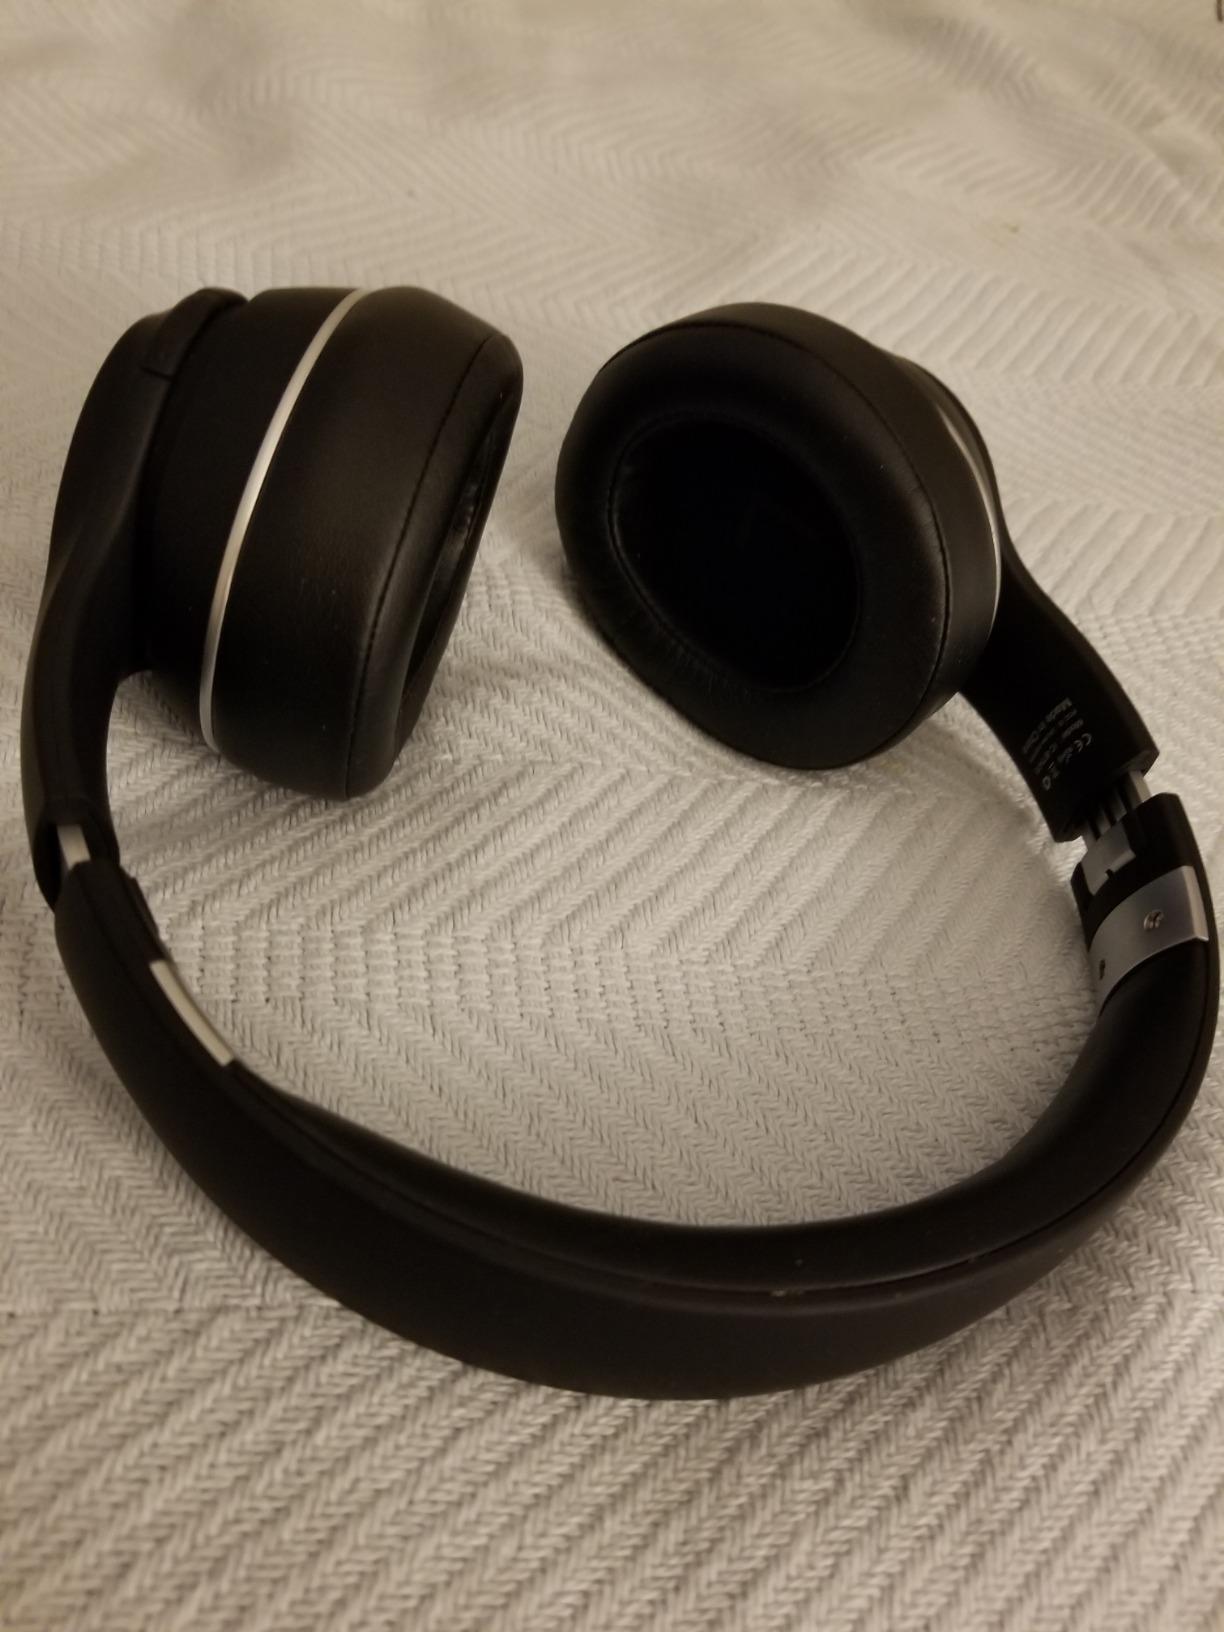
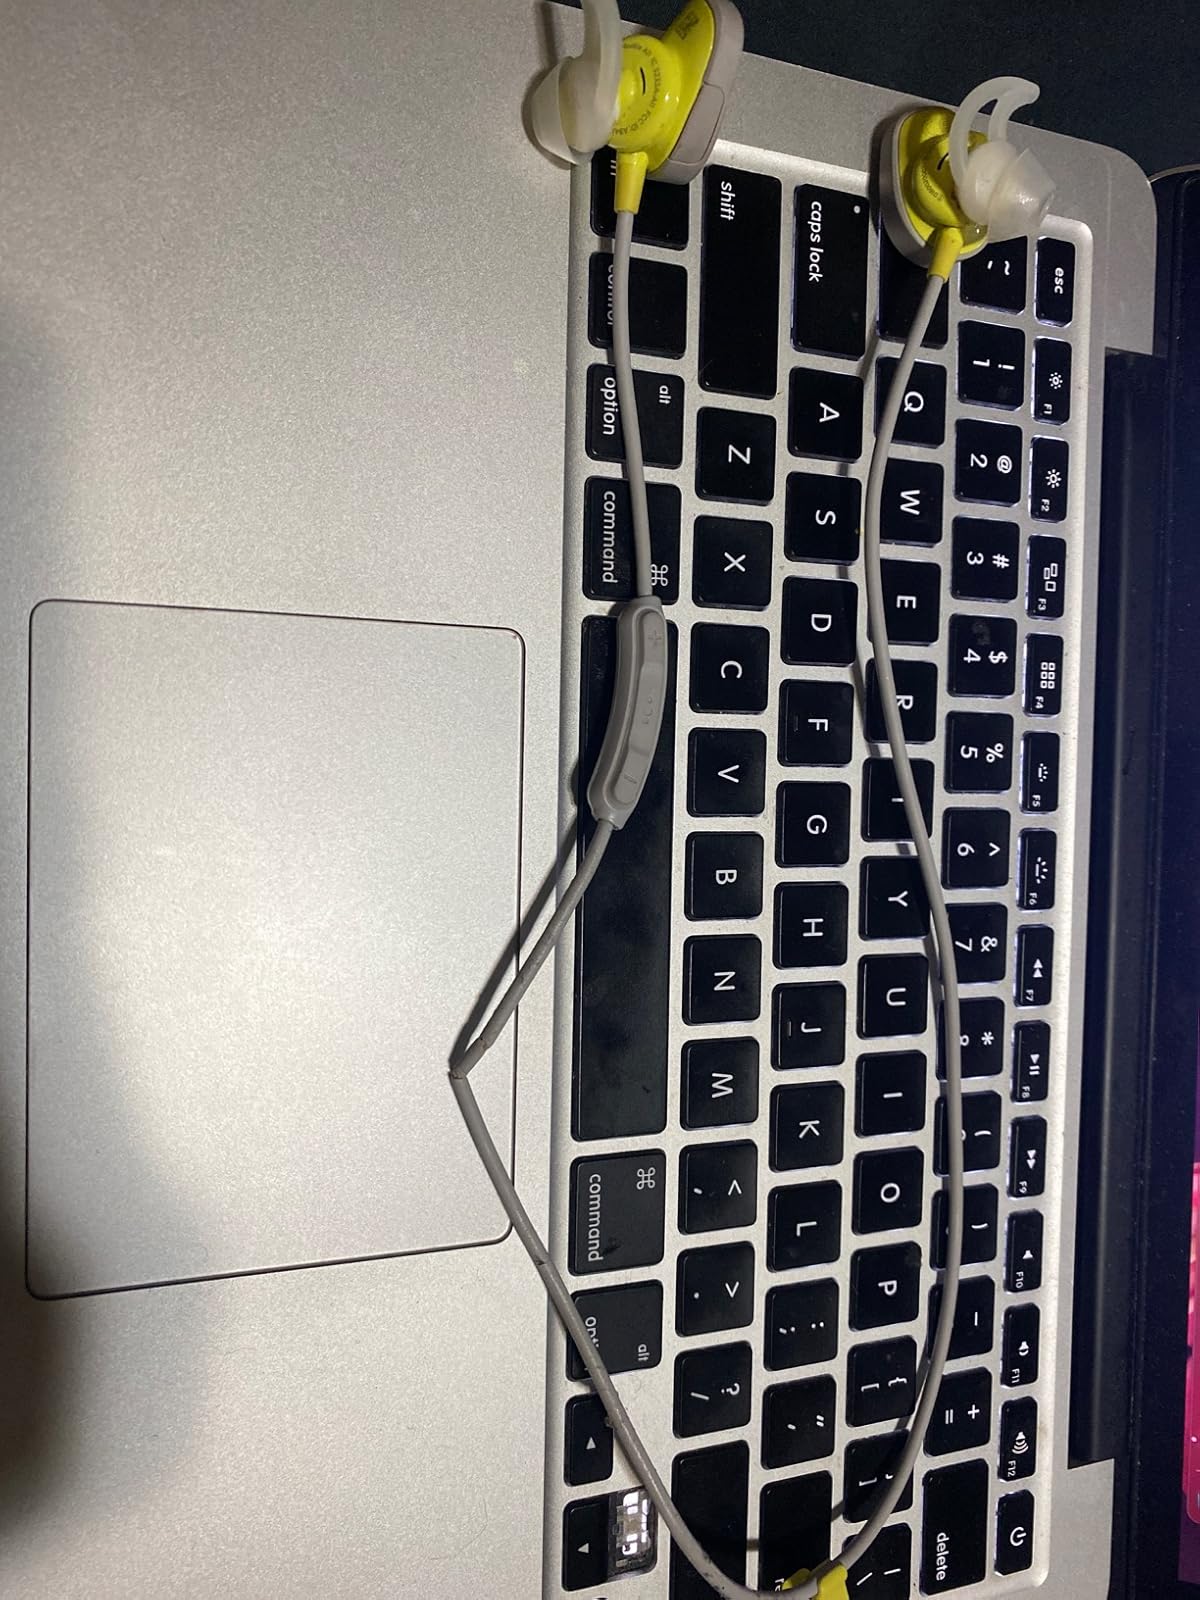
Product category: headphones
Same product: no